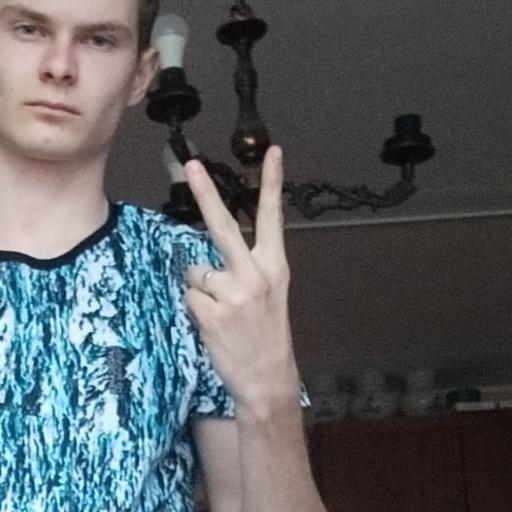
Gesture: peace_inverted